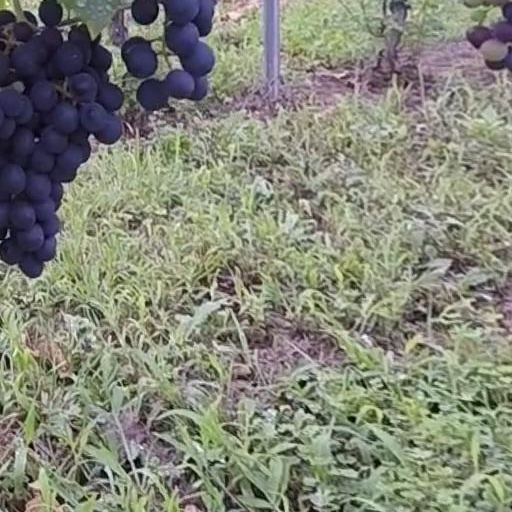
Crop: grape